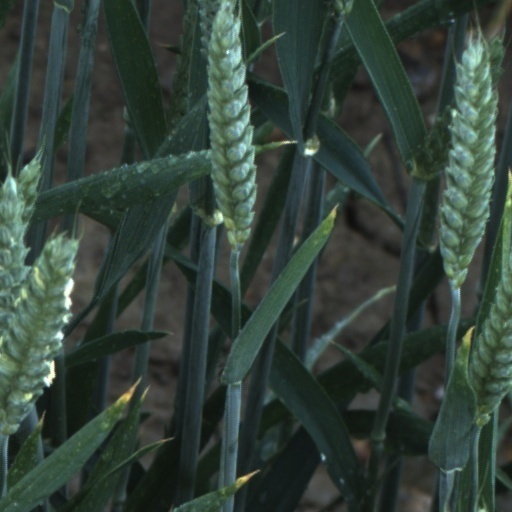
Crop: wheat